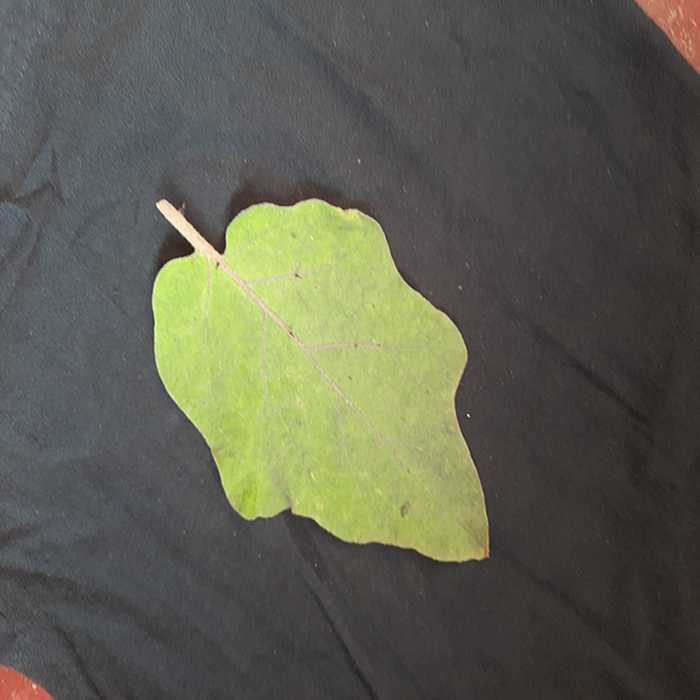
Plant: Eggplant
Label: Eggplant fresh leaf